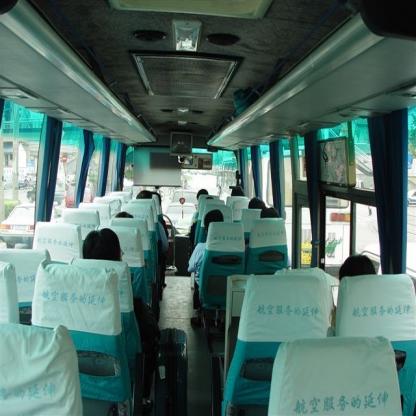
Scene: Indoor